Albert Proud

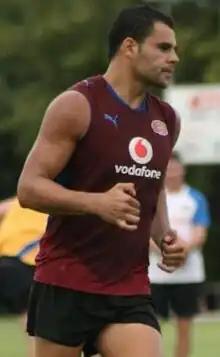
Albert Proud at Brisbane Lions pre-season training in December 2008.

Albert Proud (born 6 September 1988) is a former Australian rules football player who played for Mt Gravatt Vultures in NEAFL. Originally from Braybrook in Melbourne's Western suburbs he previously played for the Brisbane Lions in the Australian Football League (AFL). Proud is an Indigenous Australian and made a name for himself at the Lions through his fierce attack on the ball, and hard work when not in possession.